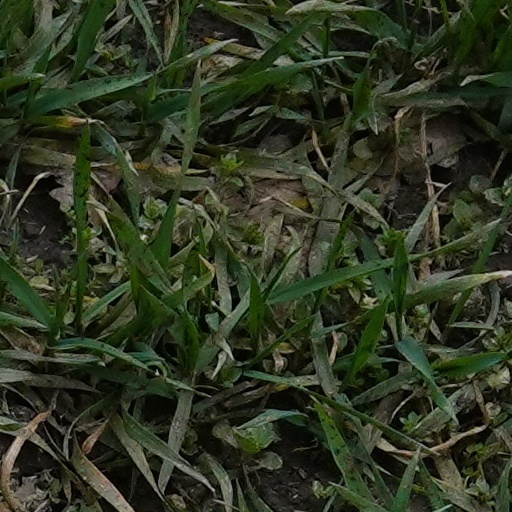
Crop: wheat